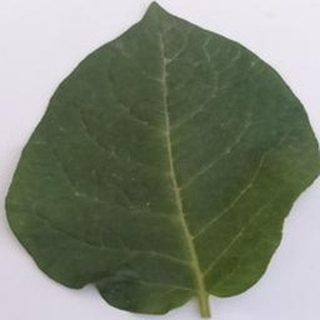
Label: healthy_potato